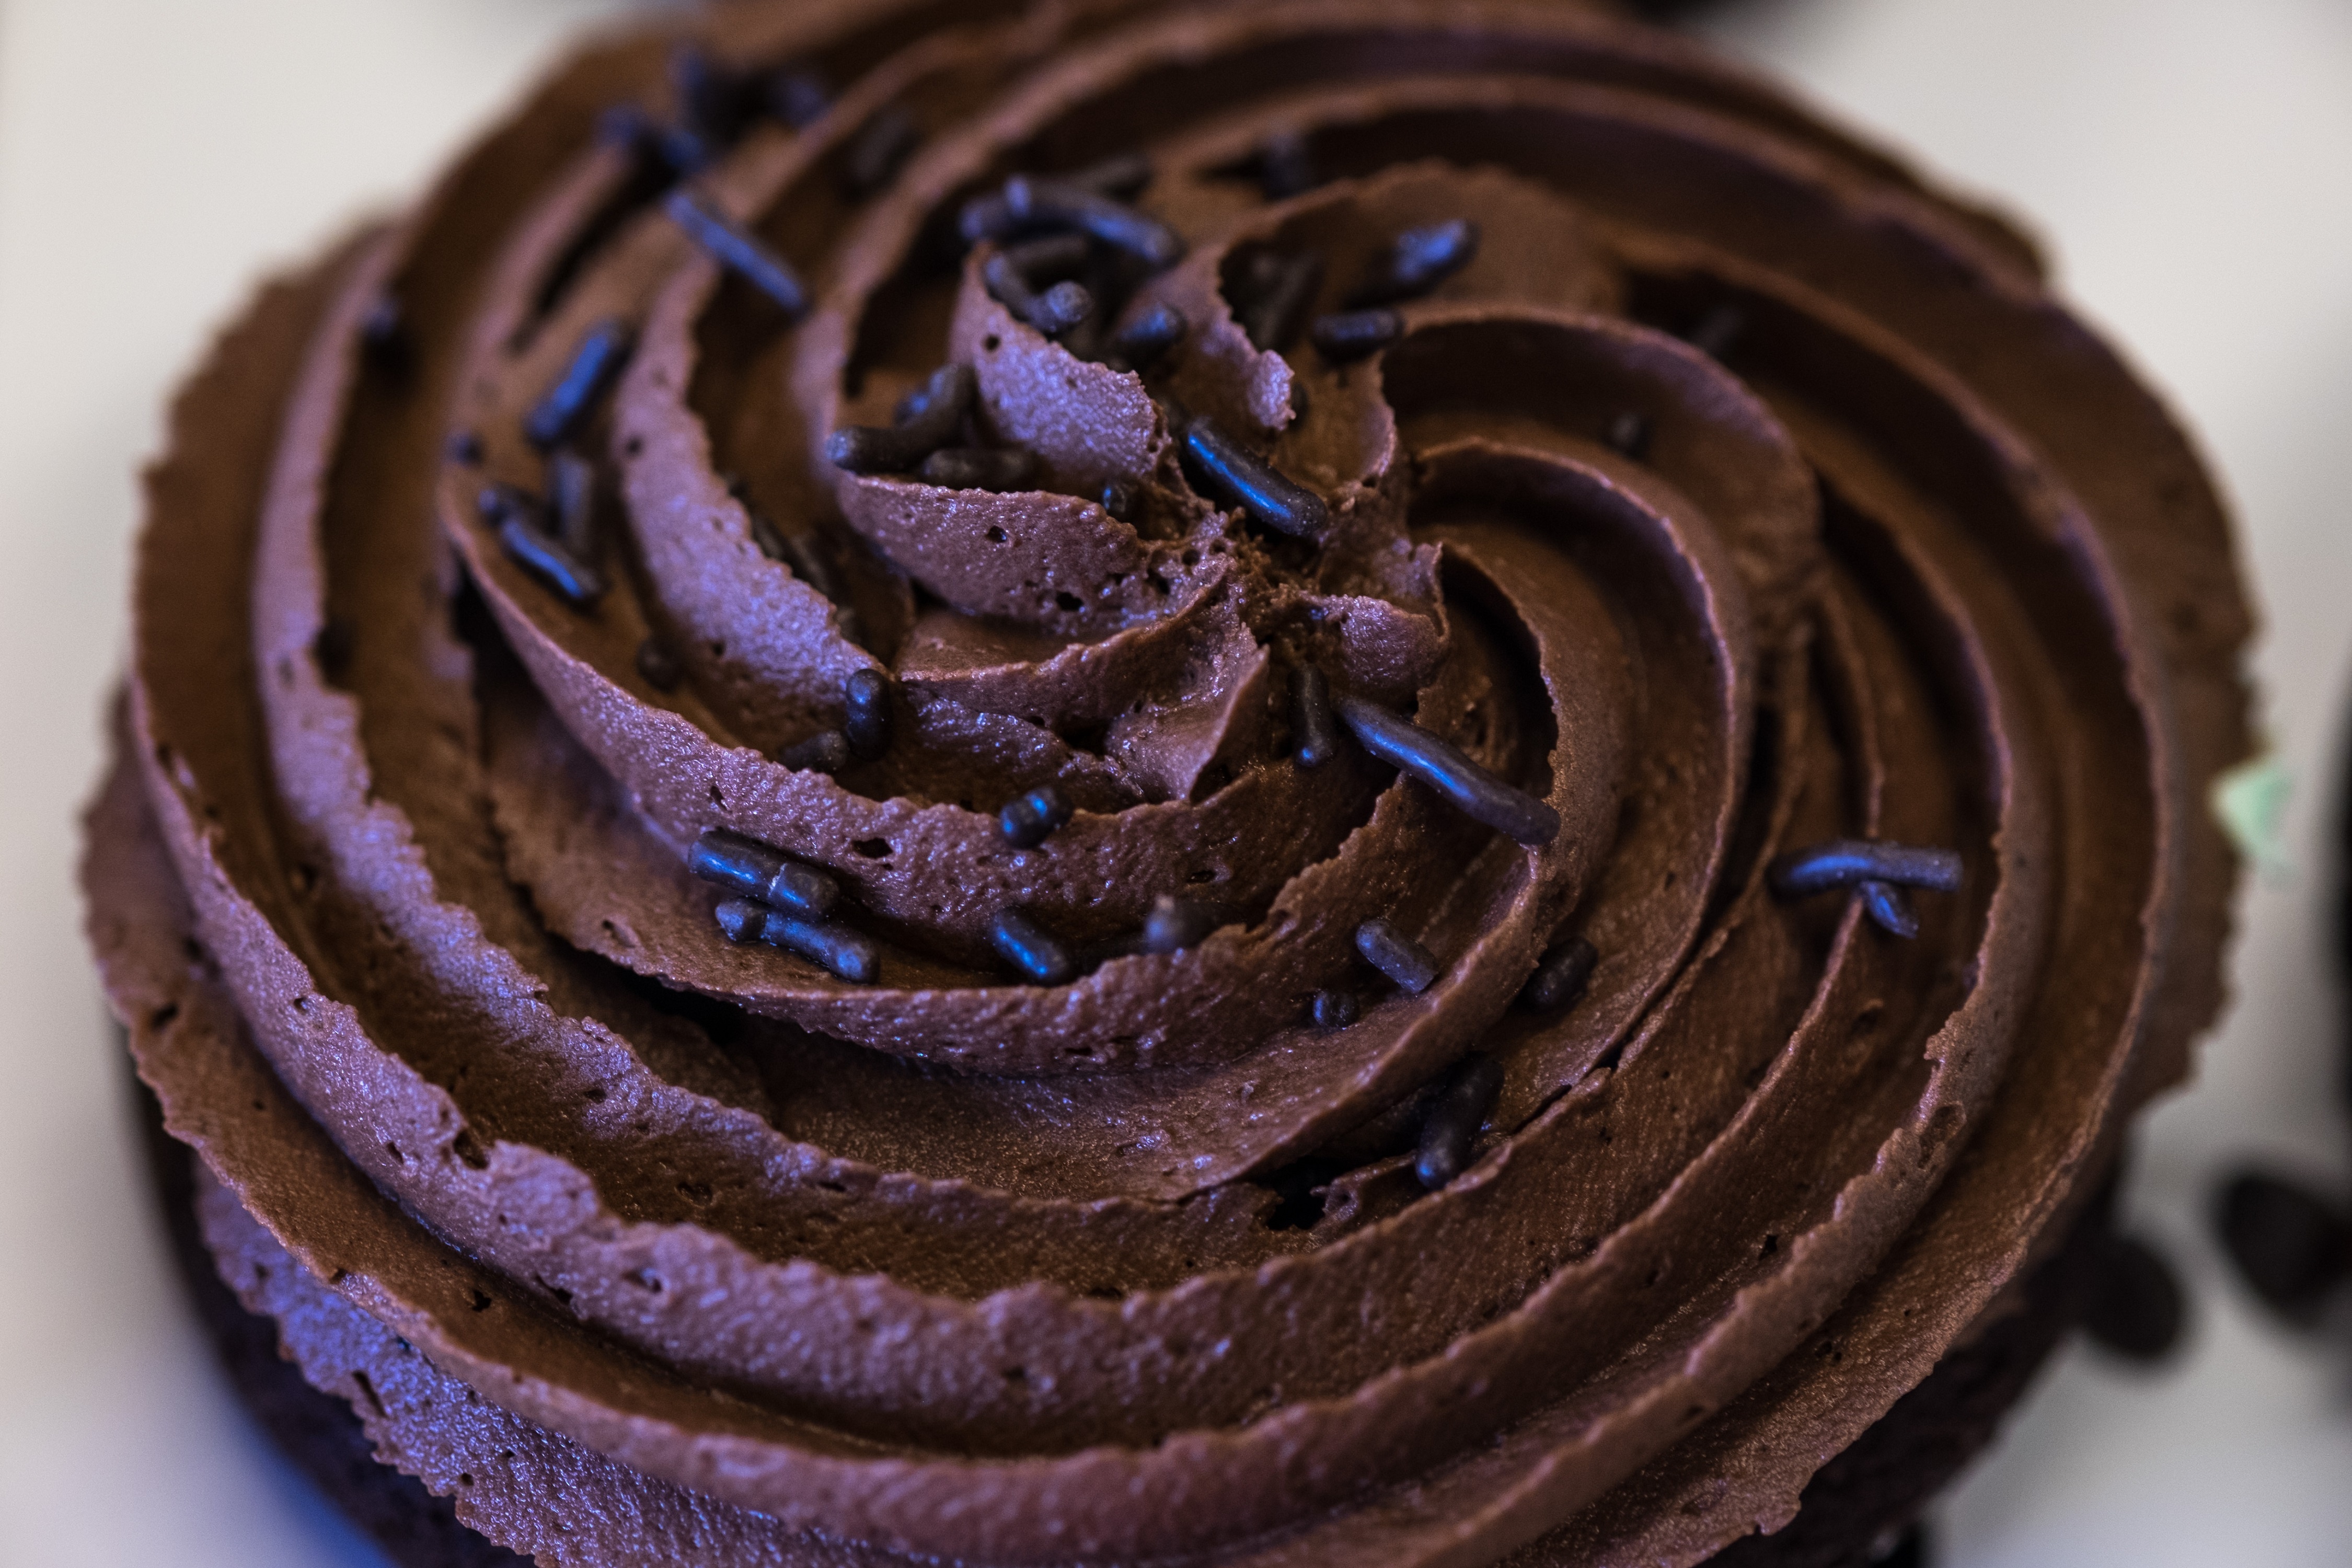
flower, celebration, food, produce, chocolate, cupcake, frosting, snack, dessert, cake, swirl, baked, chocolate cake, happy, icing, party, tasty, decorated, frosted, sweetness, treat, baked goods, flavor, buttercream, chocolate icing, ganache, snack food